Waco C-62

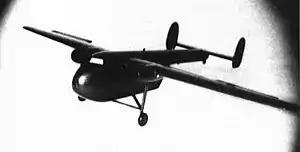
Wind tunnel model of the YC-62

The Waco C-62 was a proposed high wing transport airplane similar in size and capacity to the Douglas DC-3. 13 pre-production aircraft were ordered in October 1941, with a contract for 240 production models awarded in early 1942; however, the project was canceled in September 1943 in favor of the Curtiss-Wright C-76 Caravan before any aircraft were built.